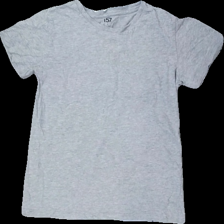
View: front
Type: T-shirt
Category: Ladies
Brand: Lager 157
Colors: Grey
Material: 90% organic bomull 10% viskos
Cut: C-collar
Size: S
Season: All
Price range: <50
Recommended usage: Reuse
Description: grå t-shirt